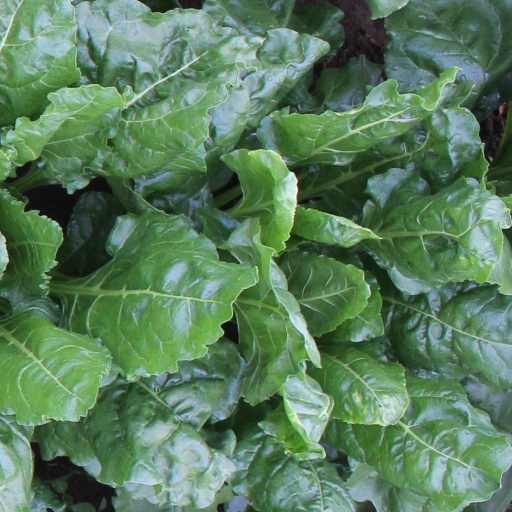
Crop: sugar beet